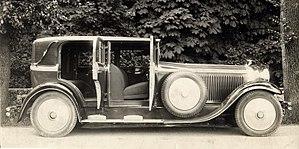
La Carrosserie Pourtout est une entreprise de carrosserie automobile française, créée en 1925 par Marcel Pourtout. Elle existe toujours en 2014 mais s’est reconvertie dans la réparation automobile, après avoir cessé ses activités en 1994.